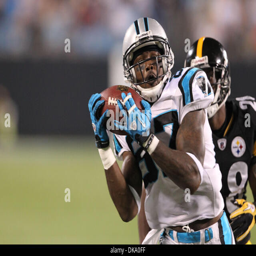
american football player makes a first half touchdown catch